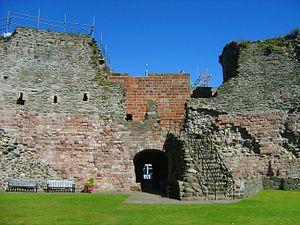
Le château de Rothesay (XIIIe siècle), île de Bute, Écosse.
Le château de Rothesay est en château en ruine dans la ville de Rothesay, la principale de l'île de Bute, dans la division administrative écossaise d'Argyll and Bute. Ce château a été décrit comme « l'un des plus remarquables d'Écosse » pour sa longue histoire remontant jusqu'au début du XIIIᵉ siècle et son plan circulaire peu commun. Il est constitué d'un mur d'enceinte massif, renforcé par quatre tours rondes, avec un ouvrage défensif avancé du XVIᵉ siècle, l'ensemble entouré par de larges douves.